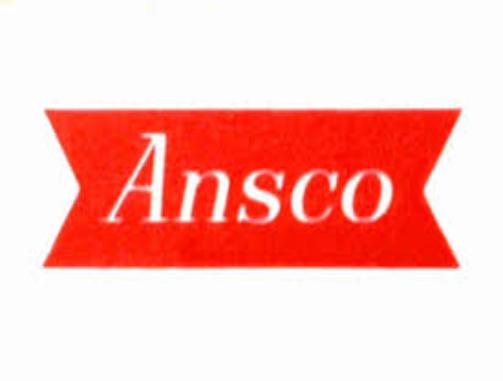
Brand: Ansco
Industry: Electronic